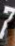
Number: 7